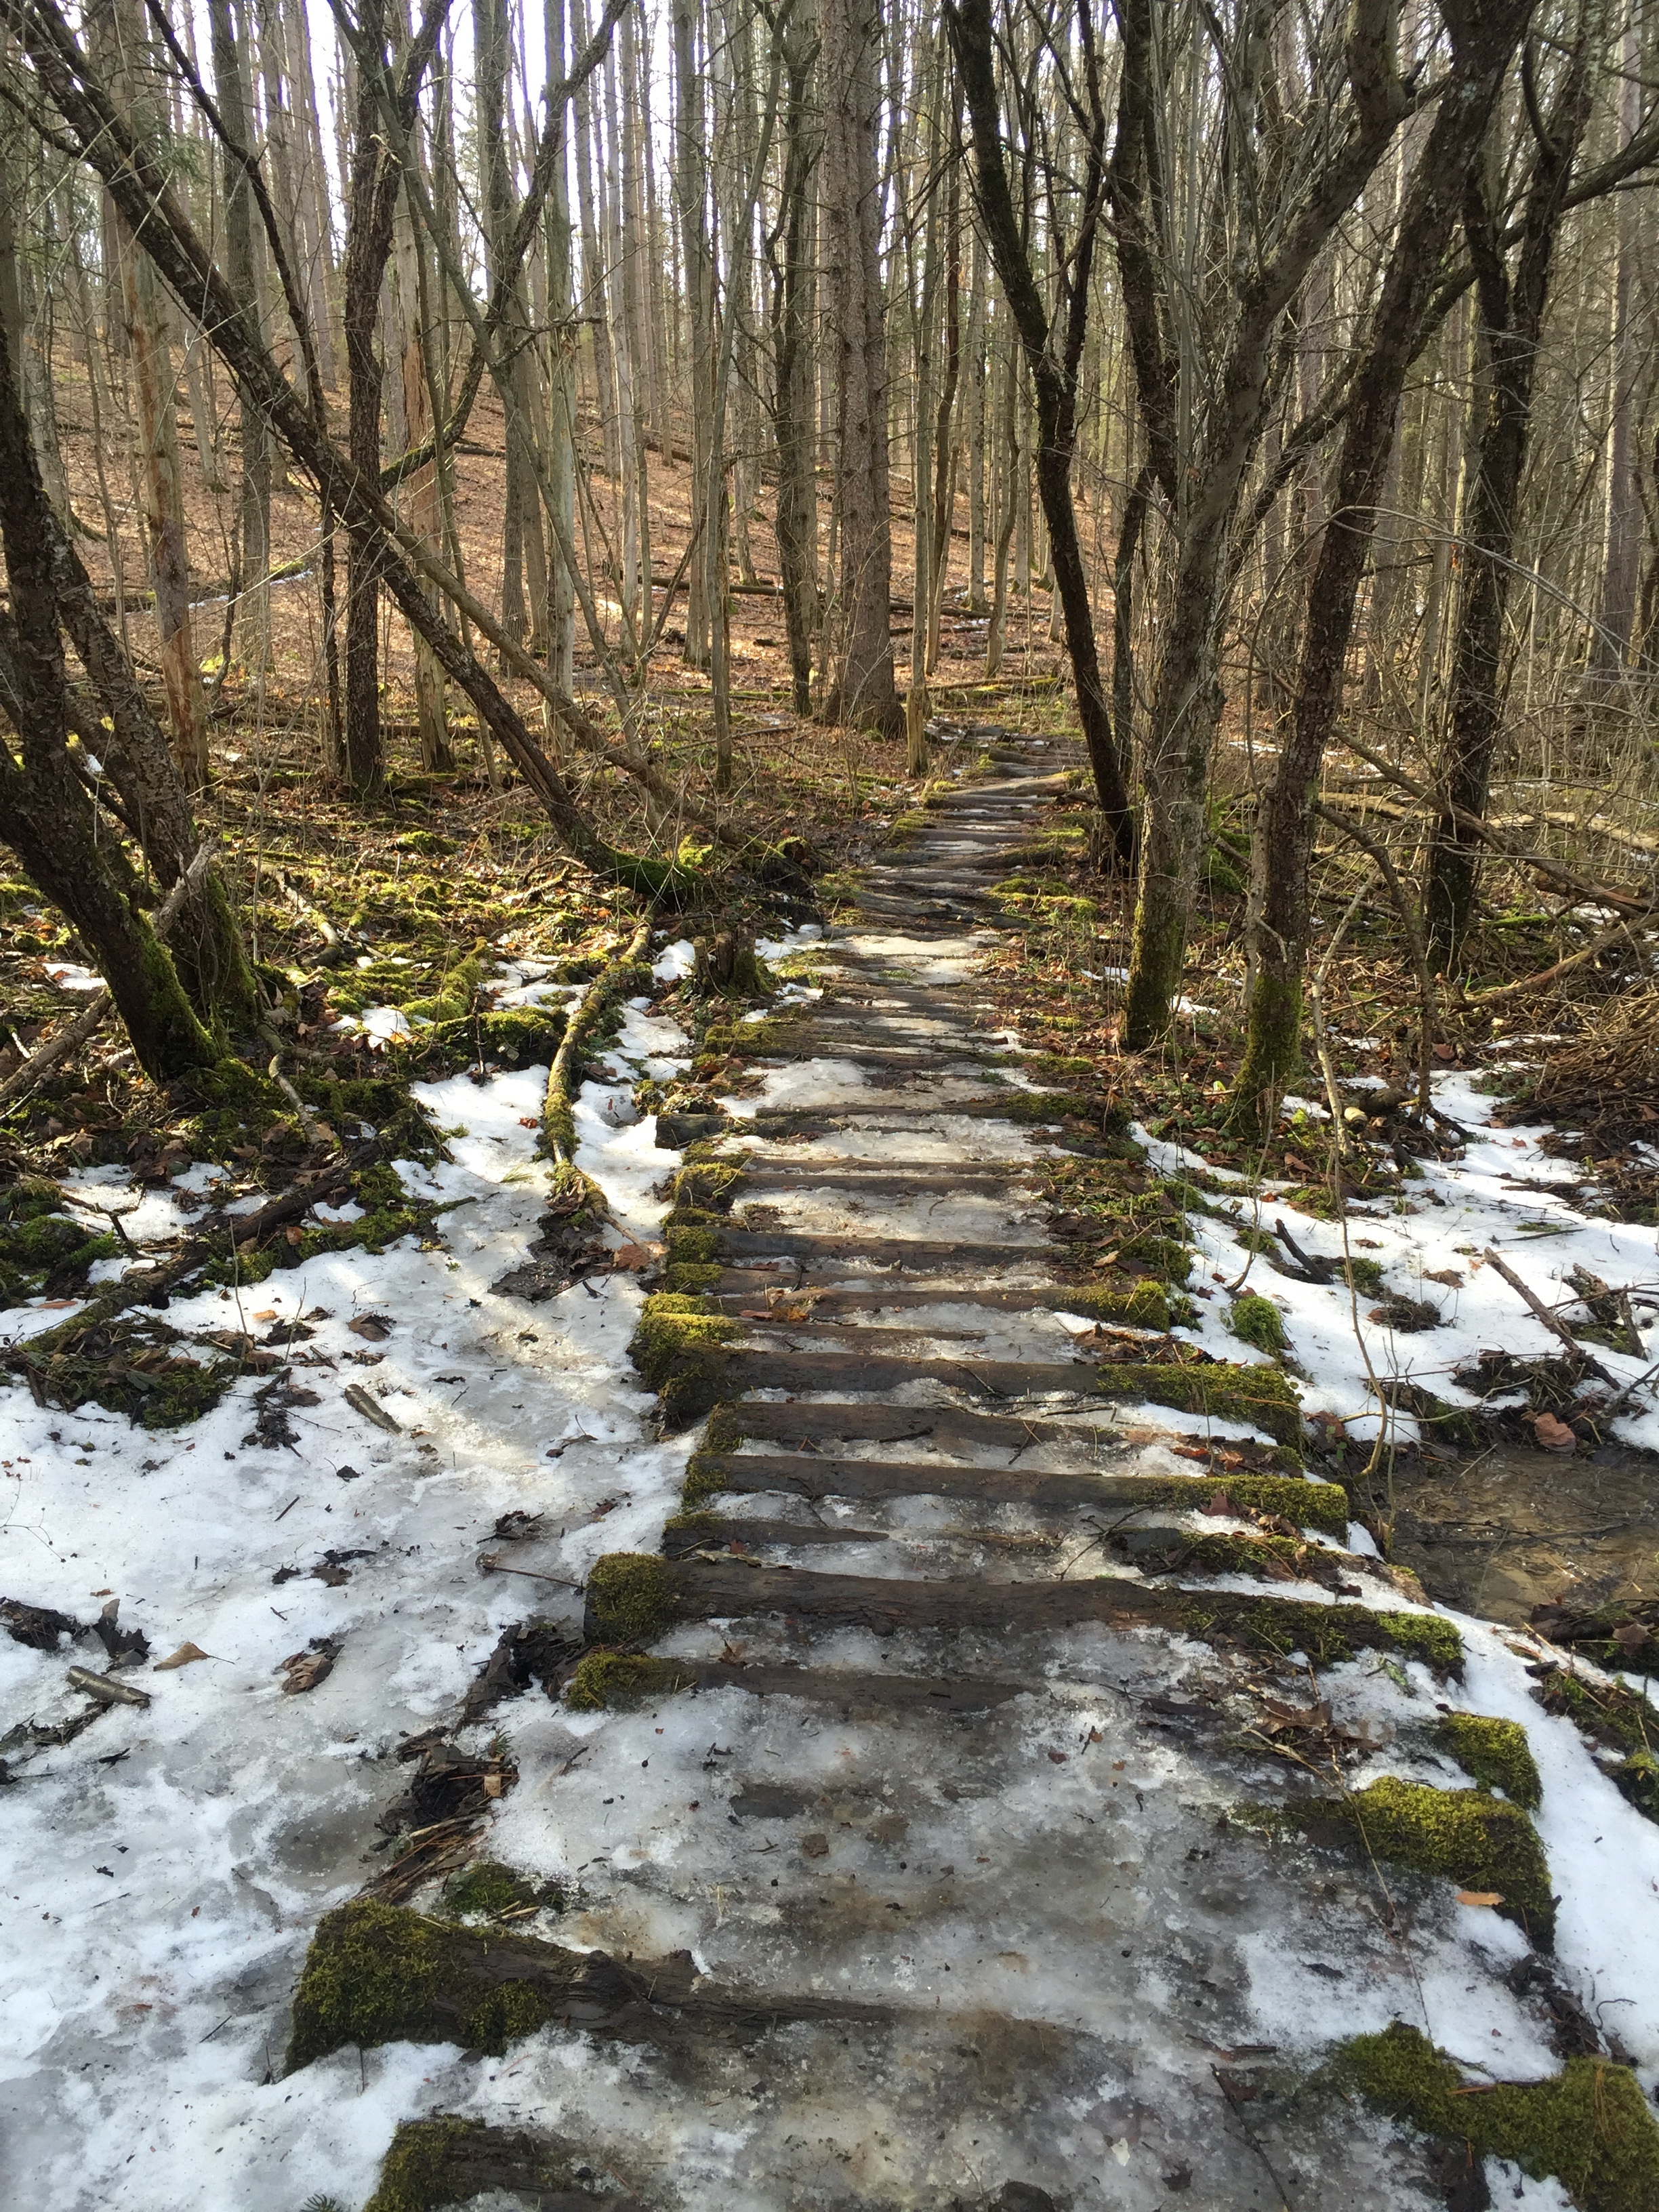
landscape, tree, nature, forest, creek, wilderness, snow, winter, trail, sunlight, leaf, river, stream, autumn, weather, season, woodland, habitat, ecosystem, natural environment, atmospheric phenomenon, woody plant